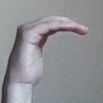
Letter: haa